Altona, Ontario

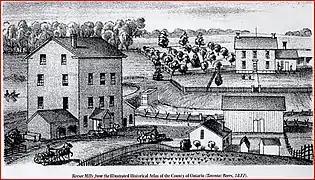
Reesor Mills Altona, Ontario

It was founded by ethnic Swiss-German Mennonites who had migrated from Pennsylvania in the United States. The first flour and saw mills in Altona were built by Abraham Reesor, son of Peter Reesor and a nephew to Abraham Stouffer, in 1850, on Lot 30, Concession 9, a short distance south of the Uxbridge-Pickering Townline. In the same year, Joseph Monkhouse built a general store and William Cooper an inn.